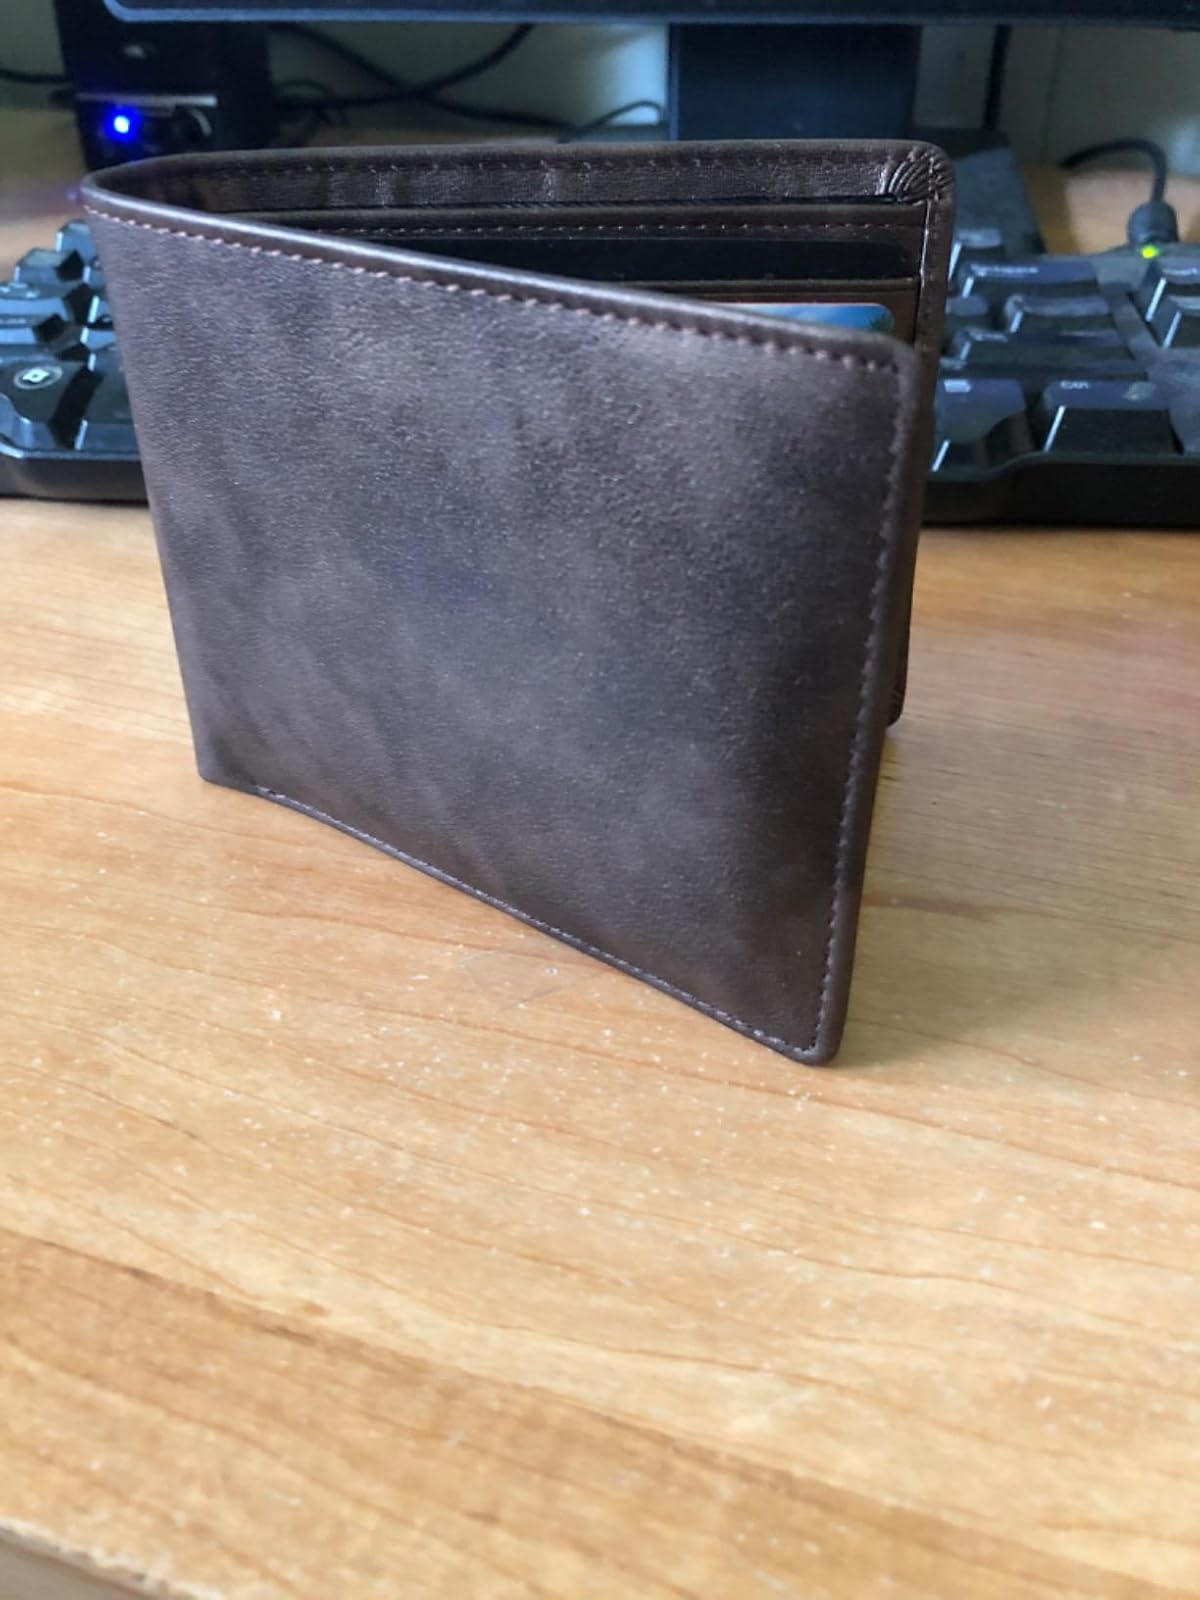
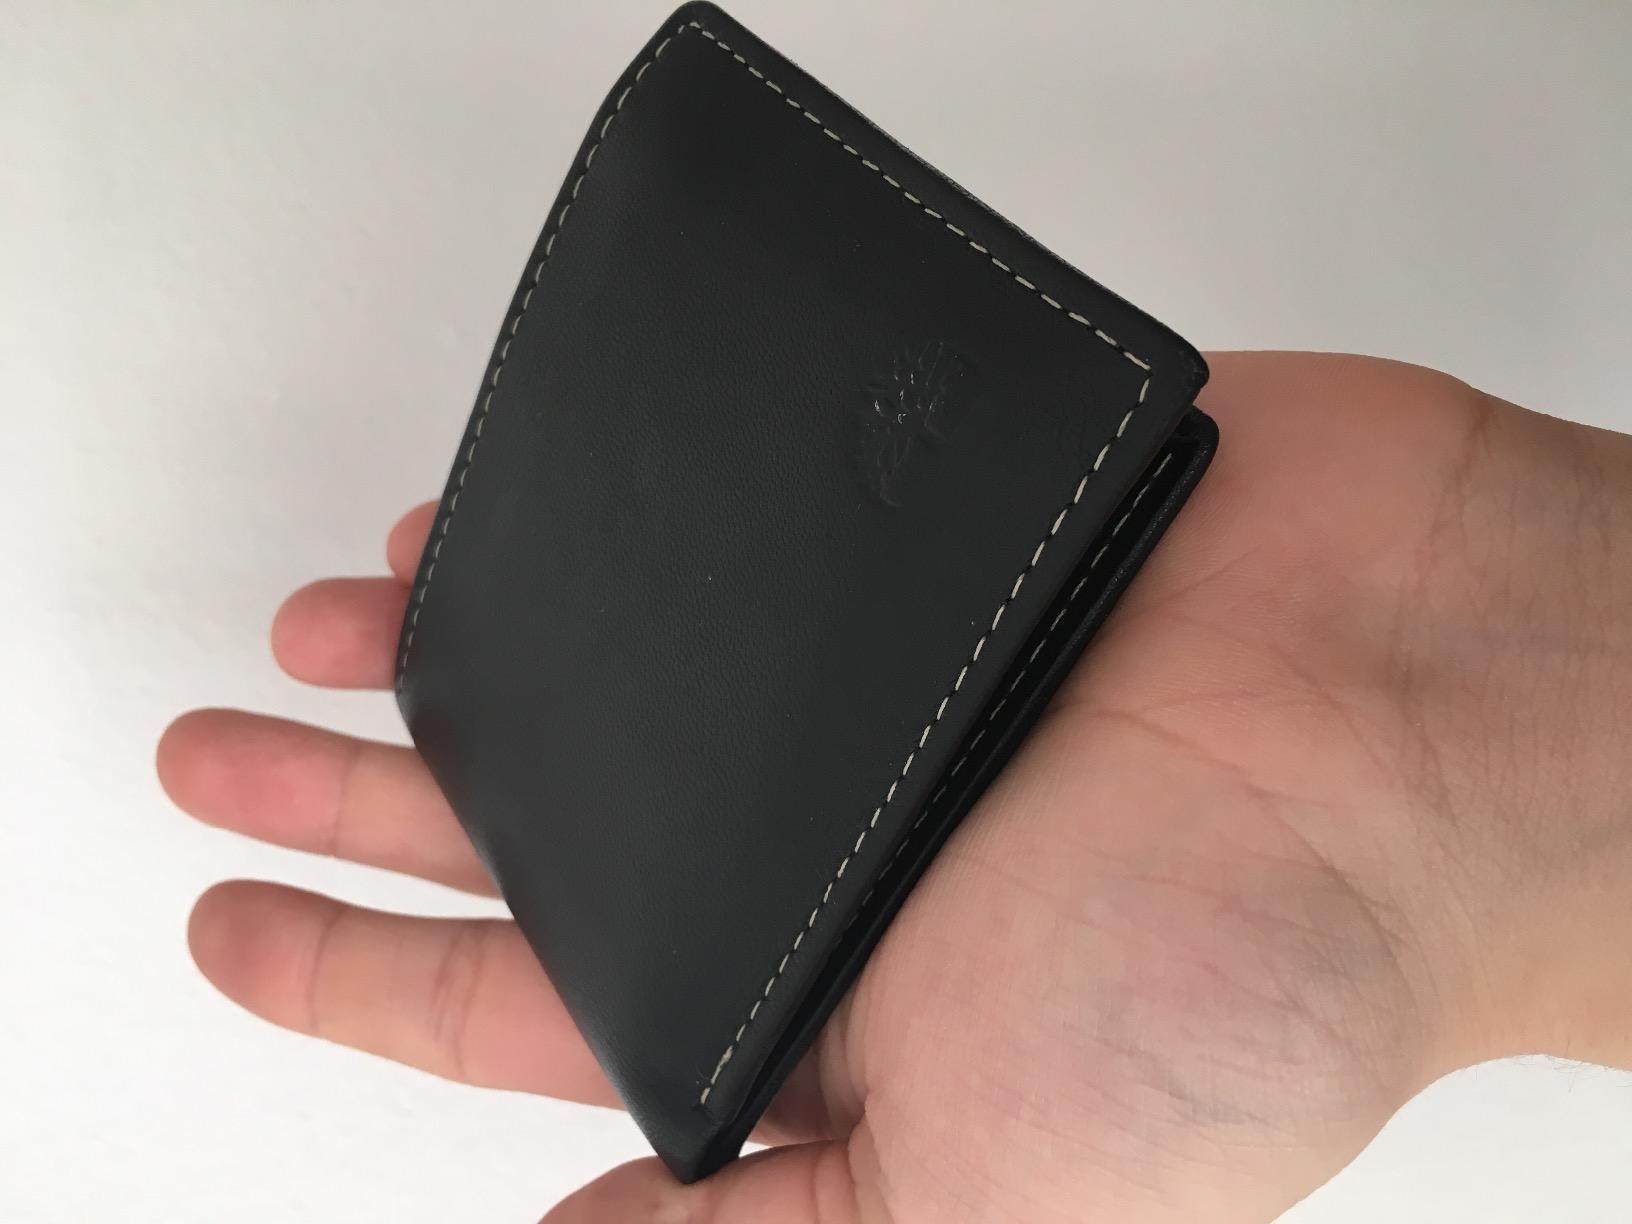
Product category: accessories_wallet
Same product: no